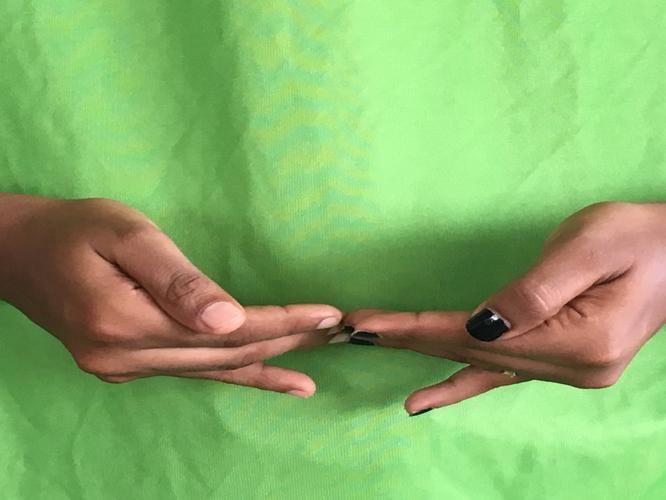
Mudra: Khatva
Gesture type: double_hand